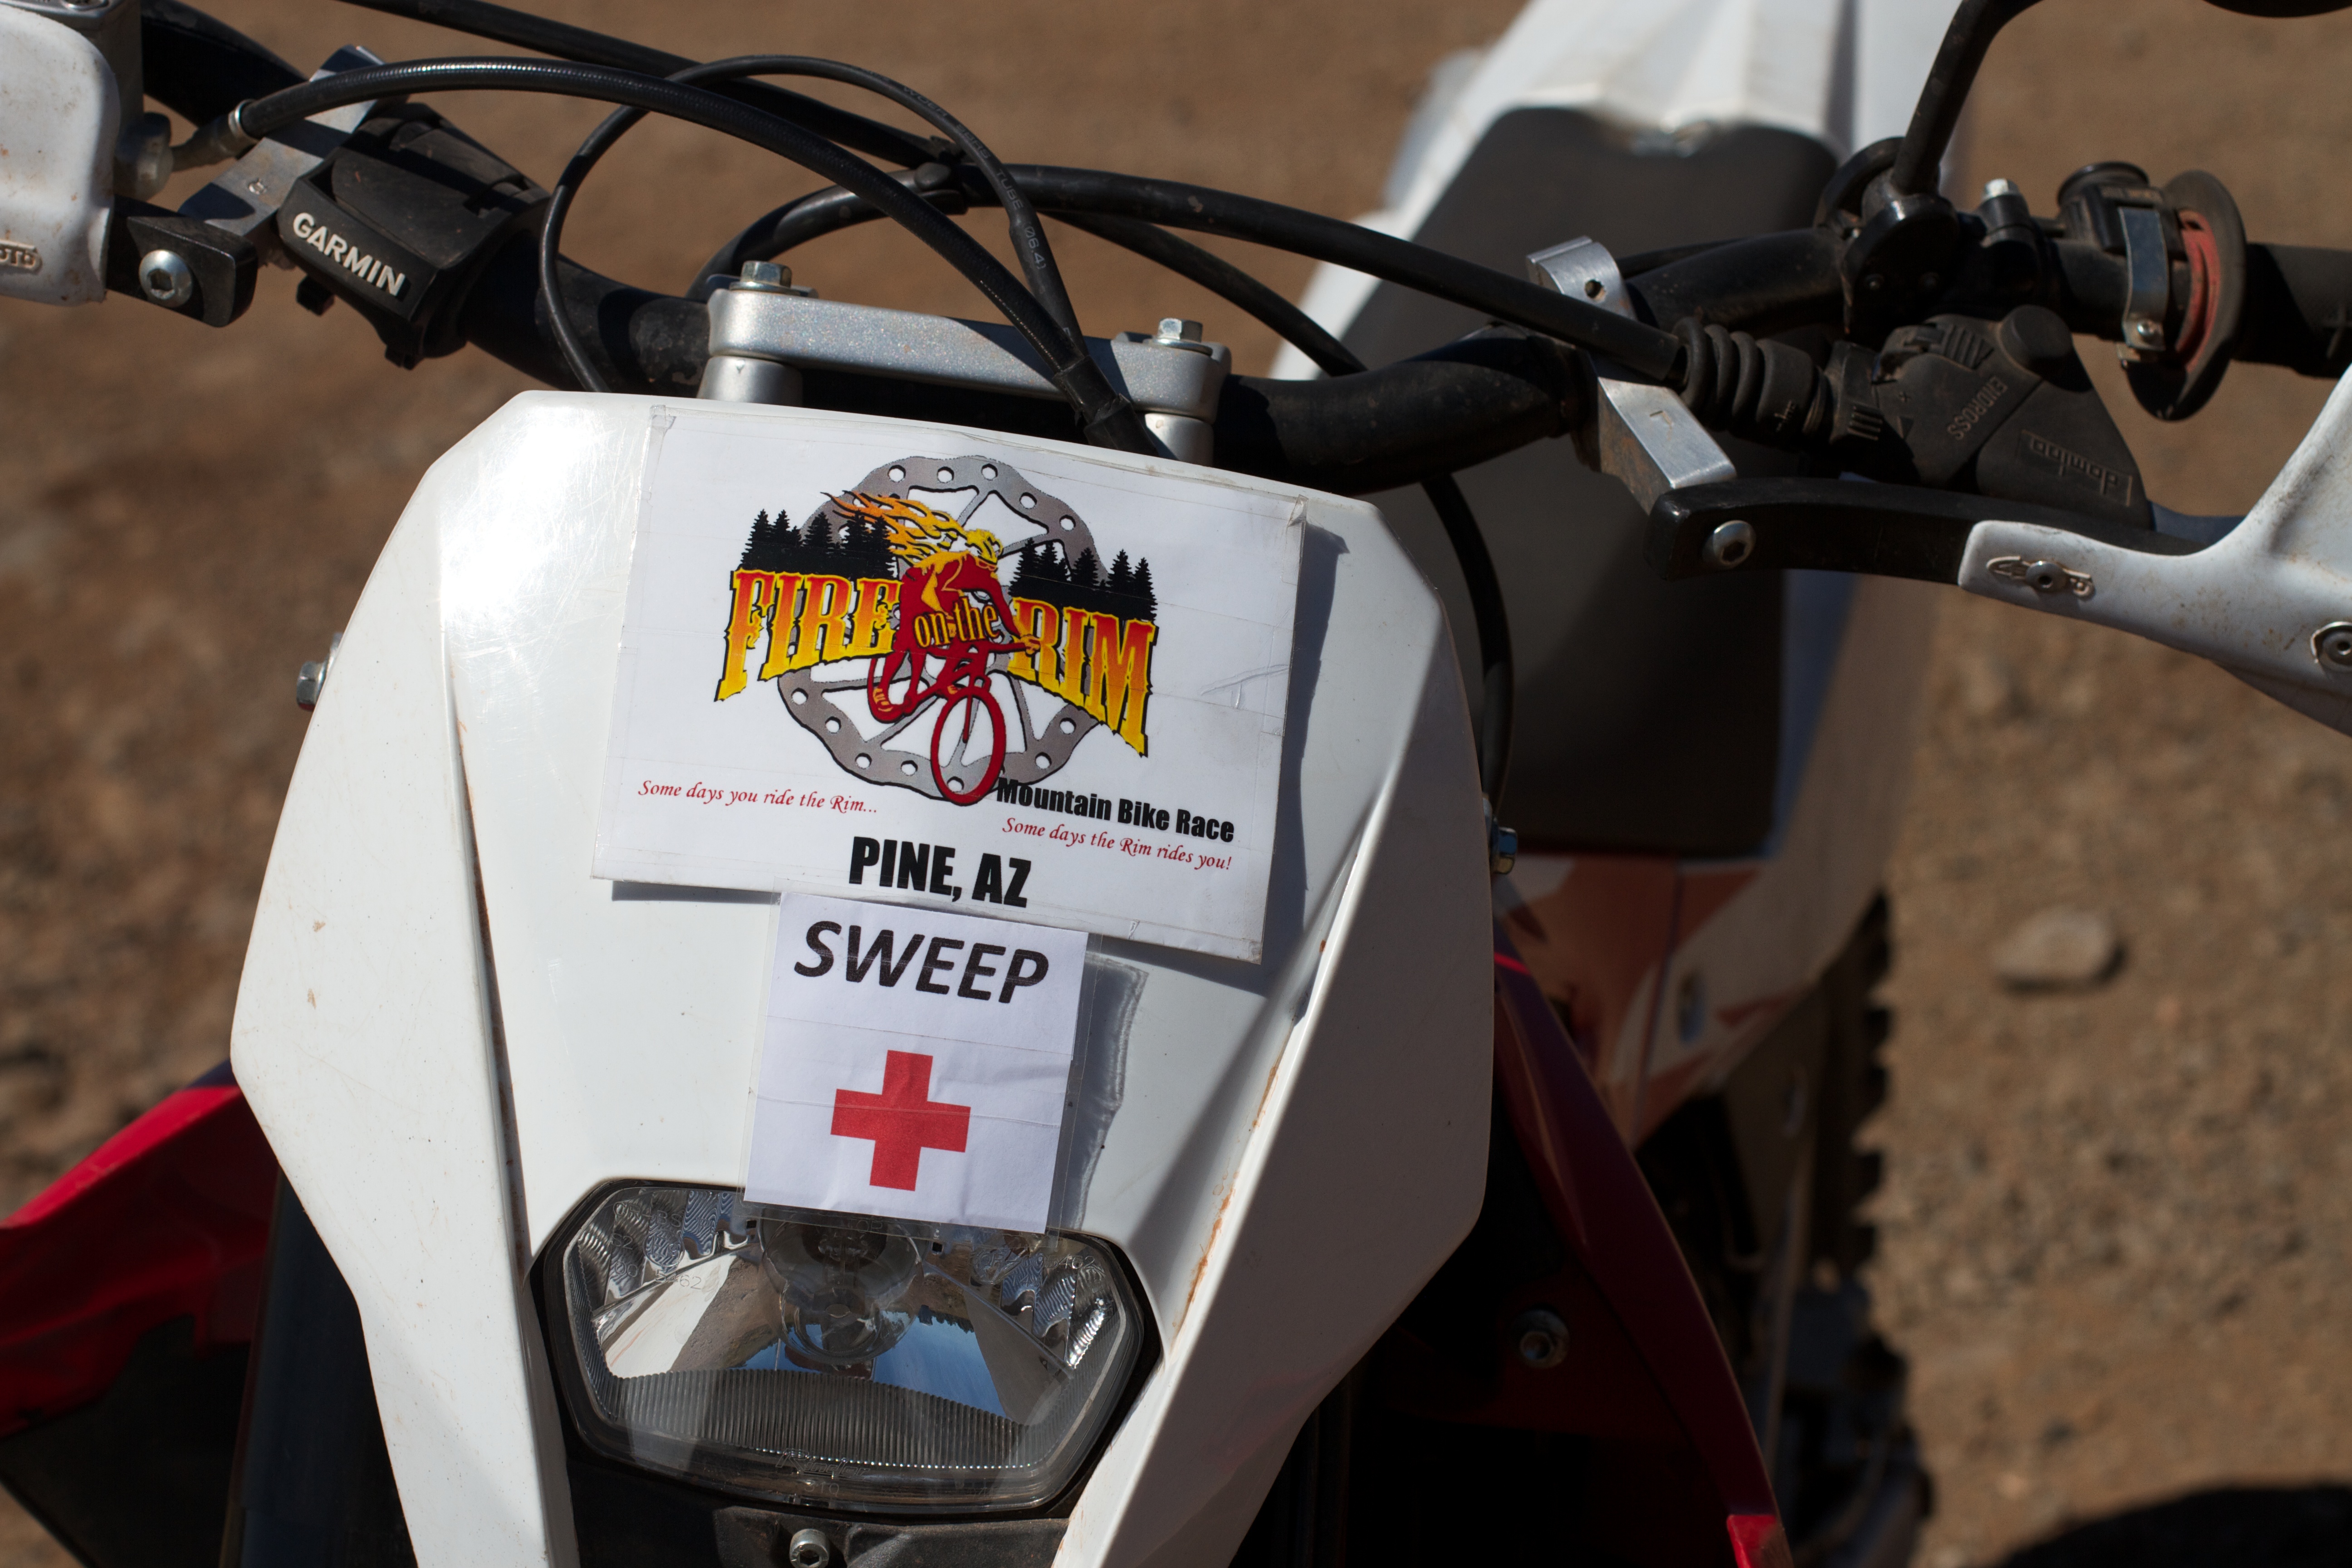
car, bicycle, vehicle, motorcycle, racing, honda, fotr, land vehicle, automobile make, automotive exterior